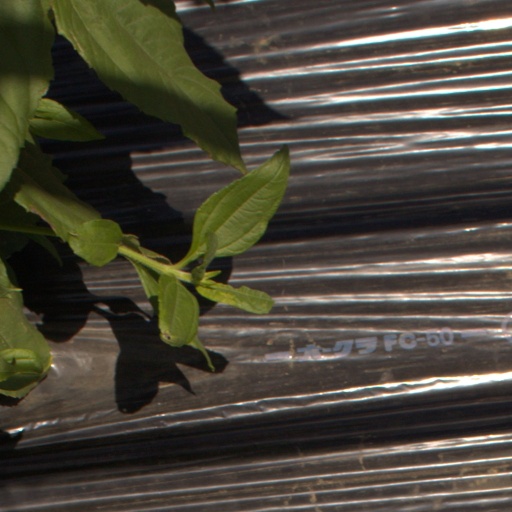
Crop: Jerusalem artichoke